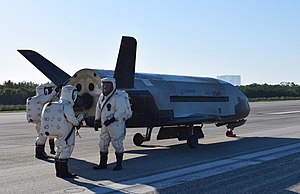
Boeing X-37 / Flyvninger / Fjerde flyvning
OTV4 efter landing i Kennedy Space Center
Boeing X-37 også kaldet Orbital Test Vehicle, er et genanvendeligt ubemandet rumfartøj. Fartøjet sendes i kredsløb med en løfteraket og vender tilbage til Jordens atmosfære og lander som et rumfly. X-37 anvendes af United States Air Force til flyvninger i rummet med det formål at demonstrere og teste genanvendelig rumteknologi. Fartøjet er en lidt større videreudvikling af det tidligere fartøj Boeing X-40. X-37 er produceret af Boeing Defense, Space & Security.